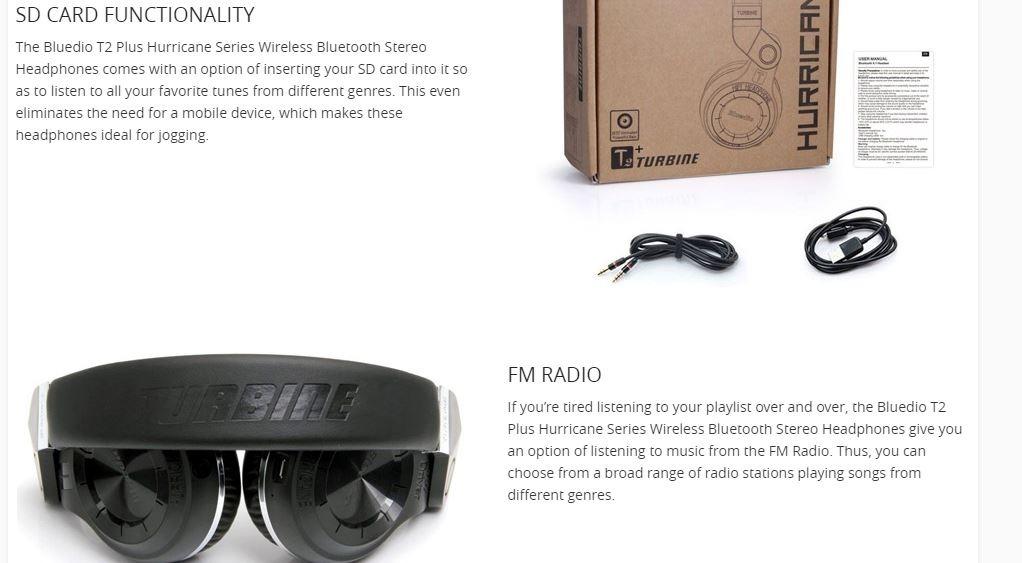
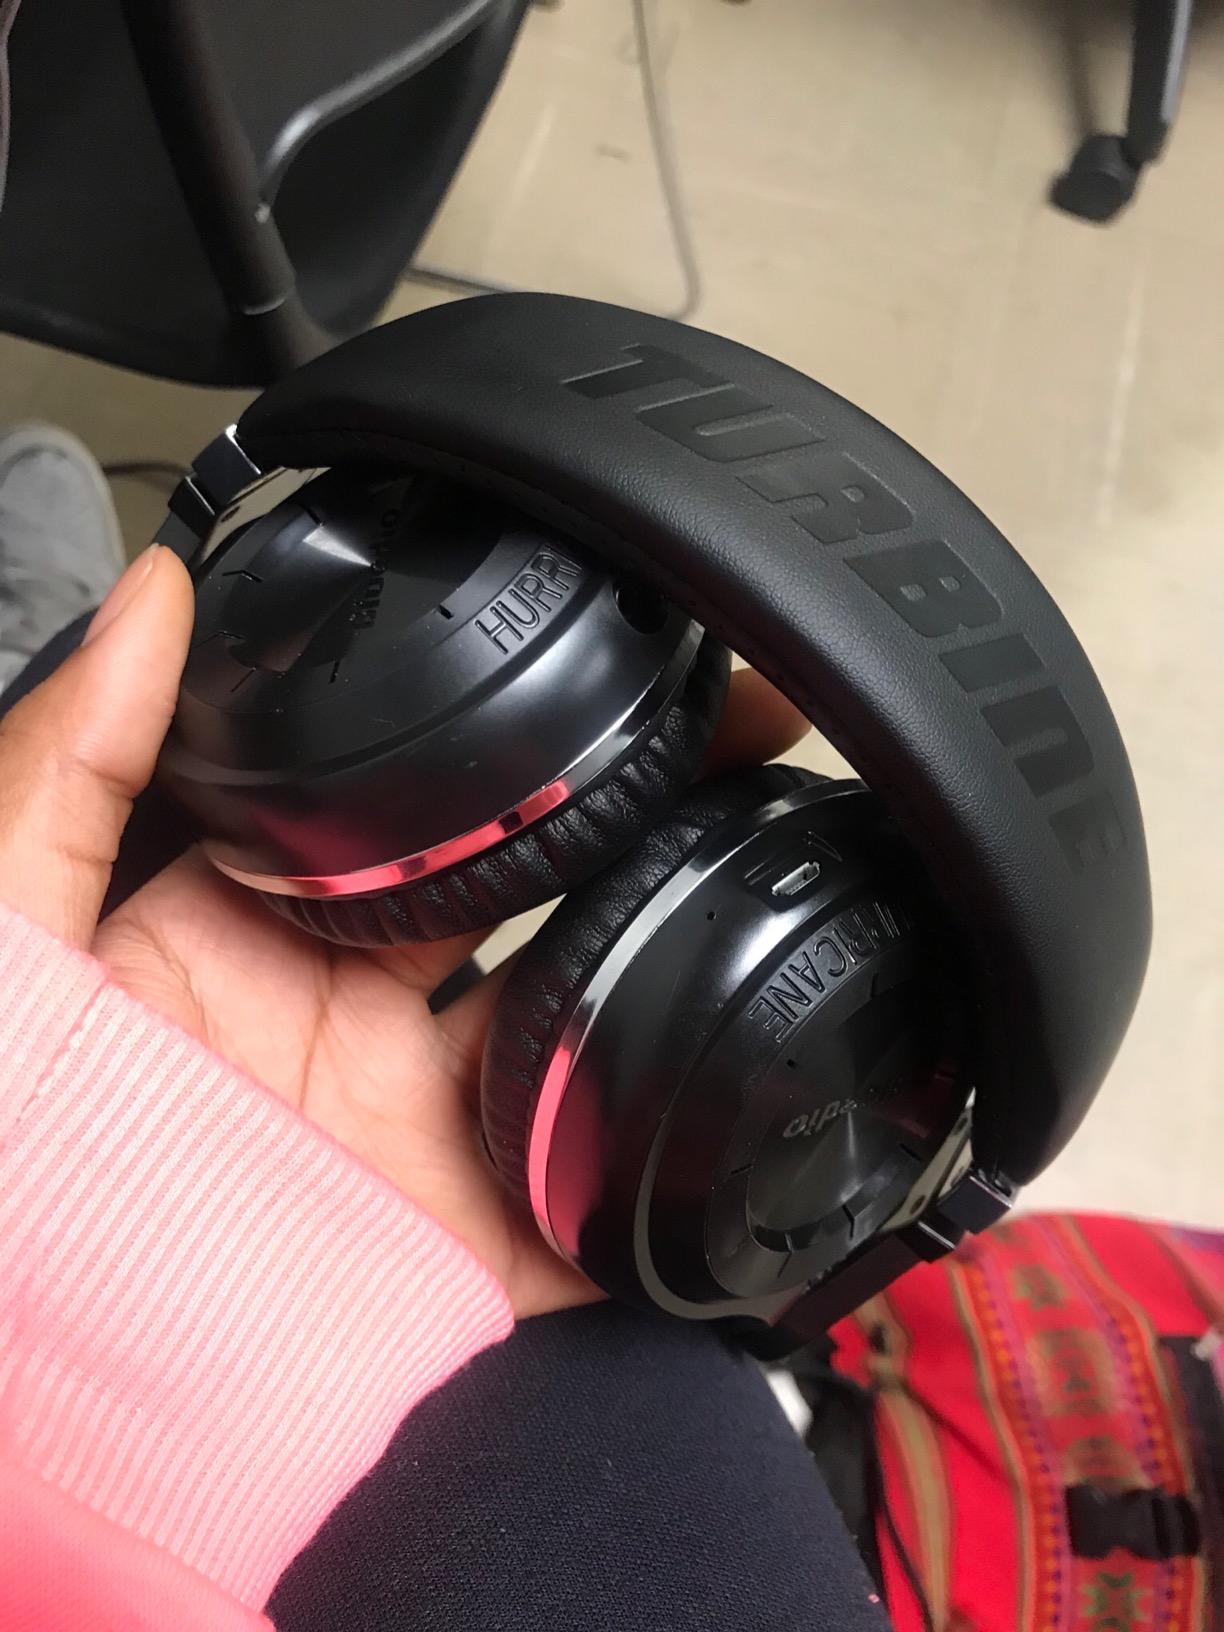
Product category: headphones
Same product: yes